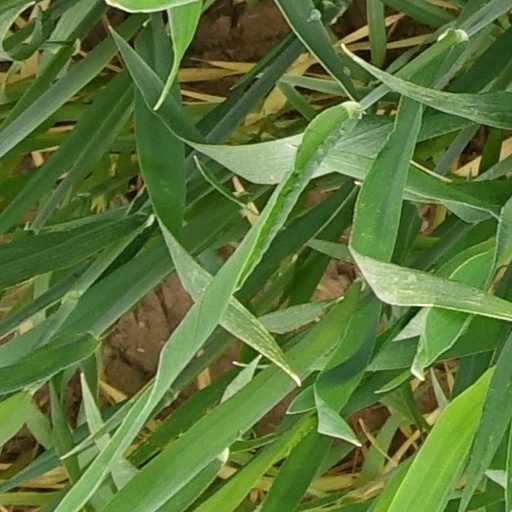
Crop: wheat